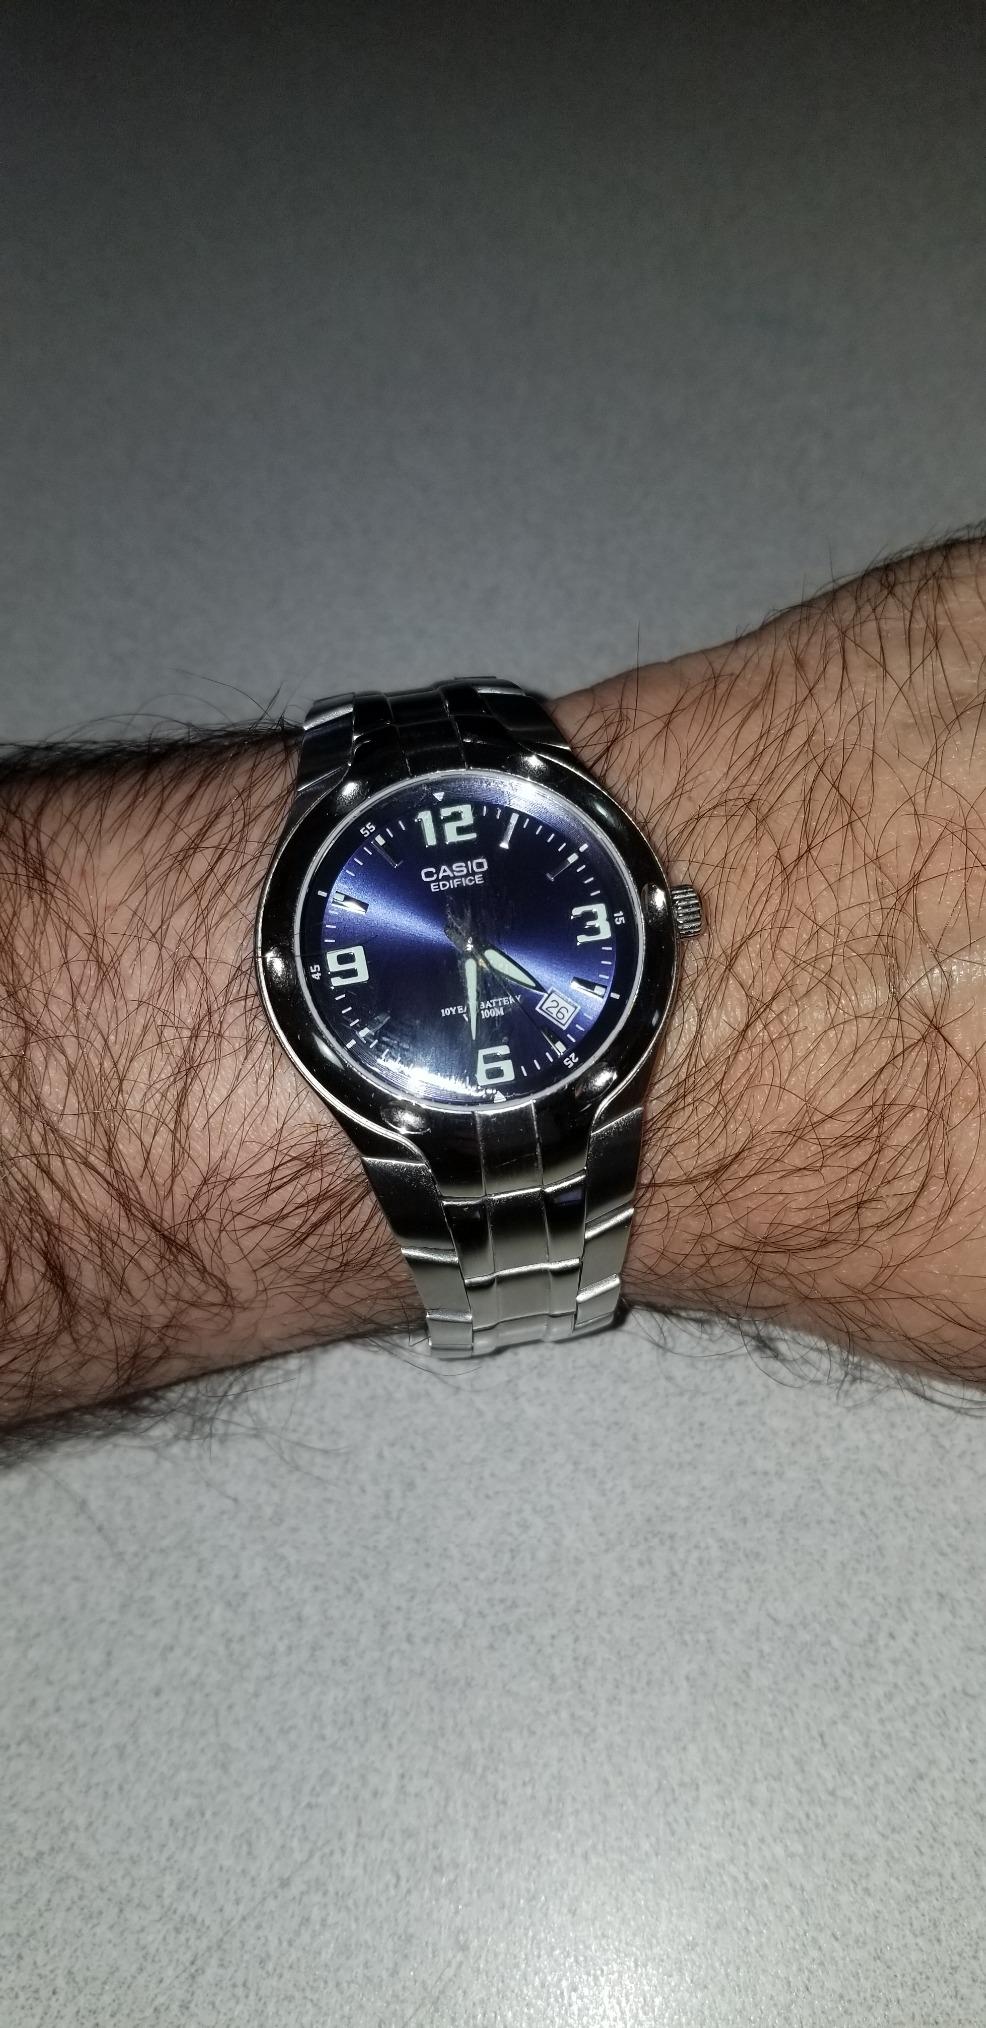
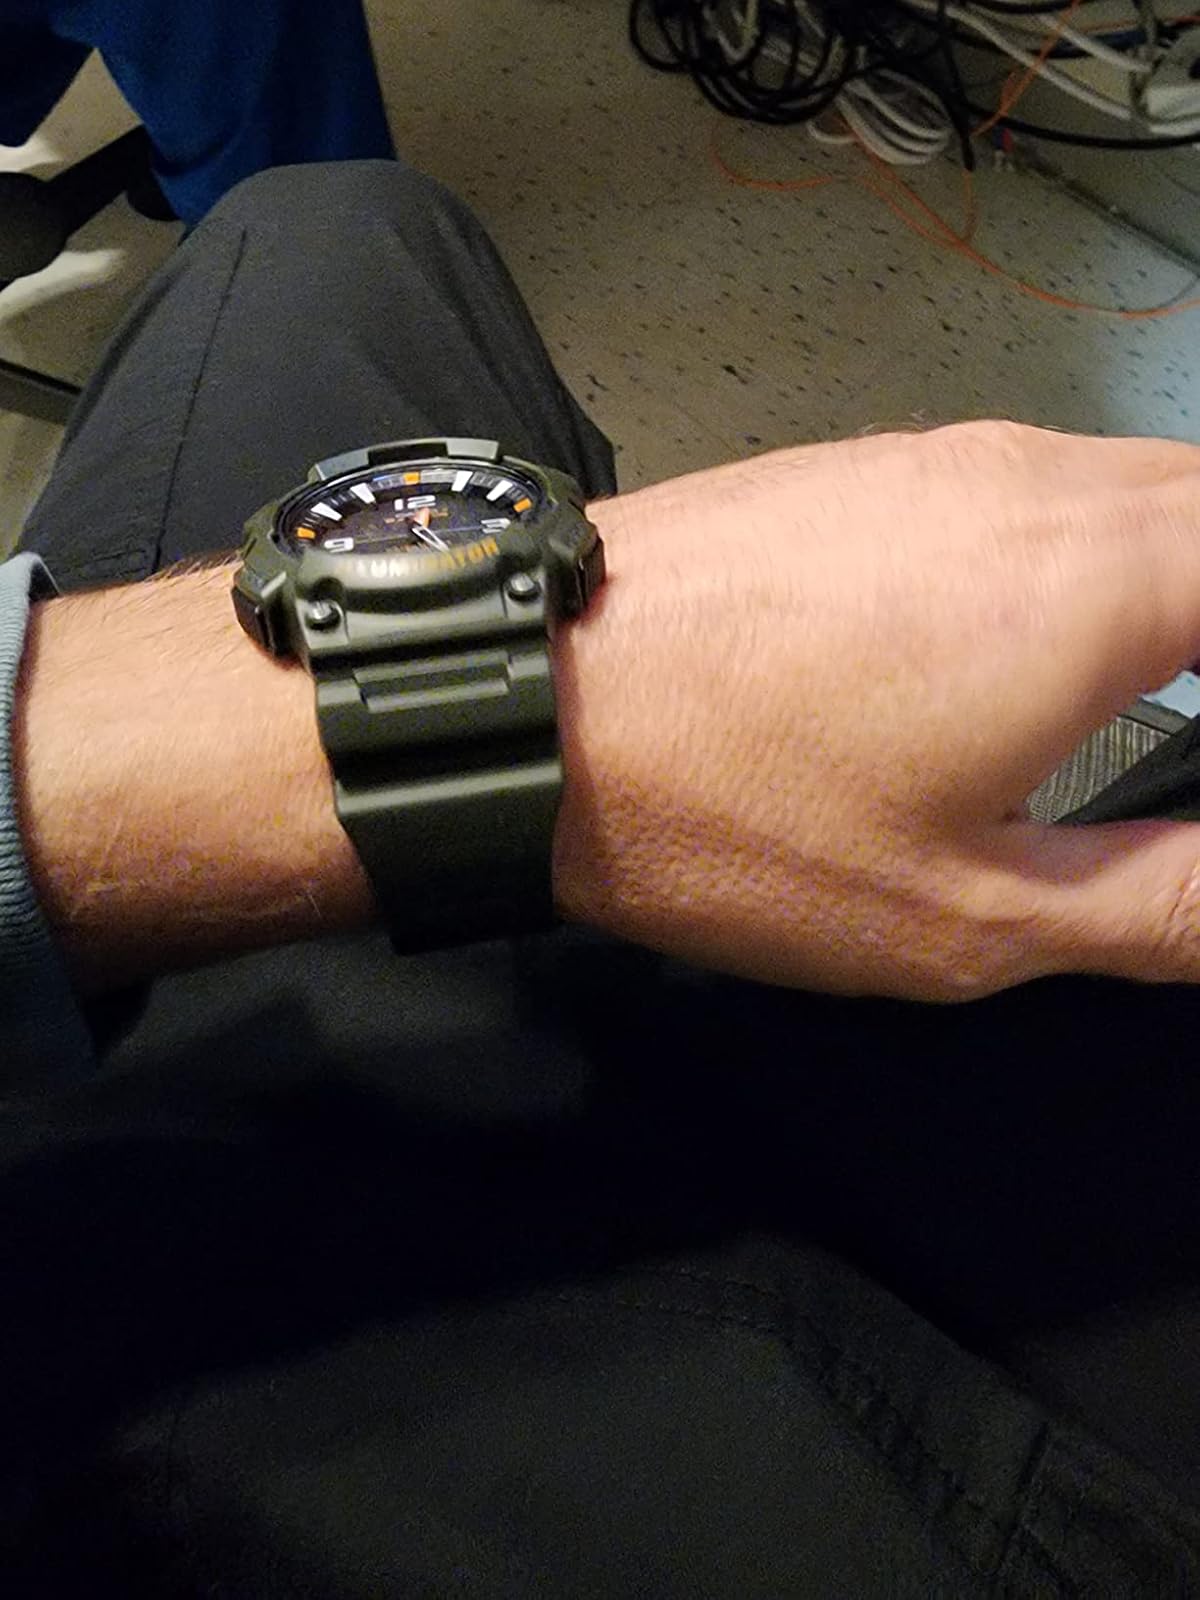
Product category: accessories_watch
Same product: no